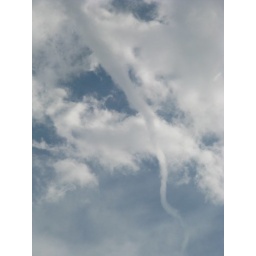
This was a funnel cloud over our house during last weeks storms.